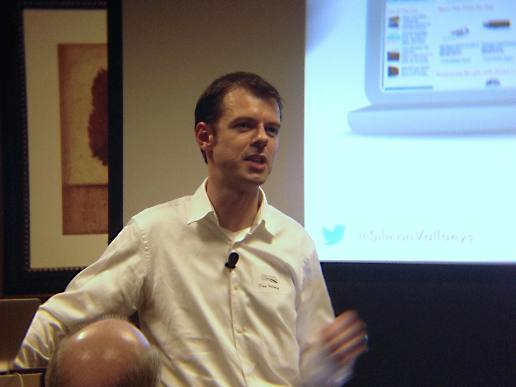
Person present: Yes